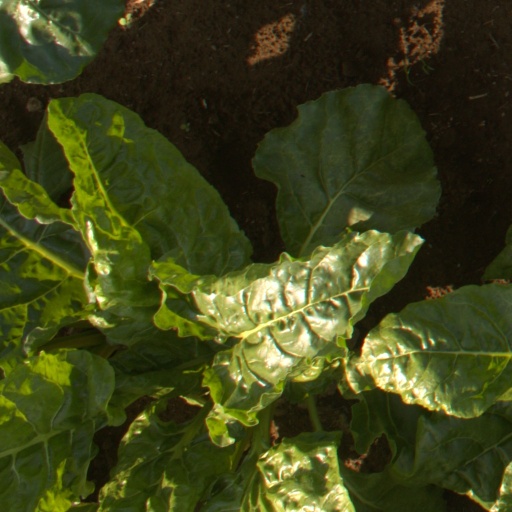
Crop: sugar beet